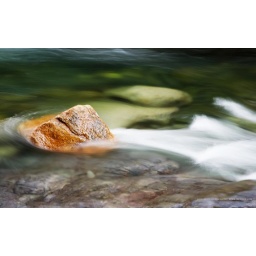
Red stone in a mountain flowing stream